Describe the emotion expressed in this image:  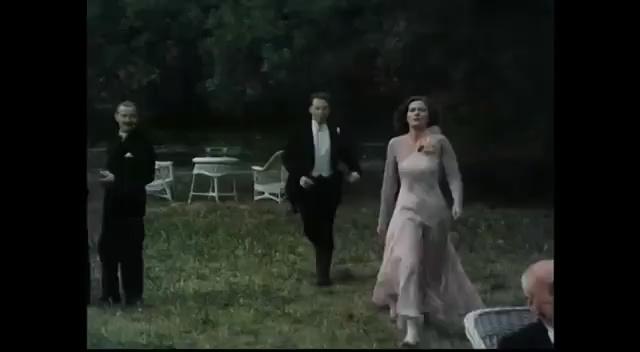
This person displays Pain, valence and arousal with low intensity.